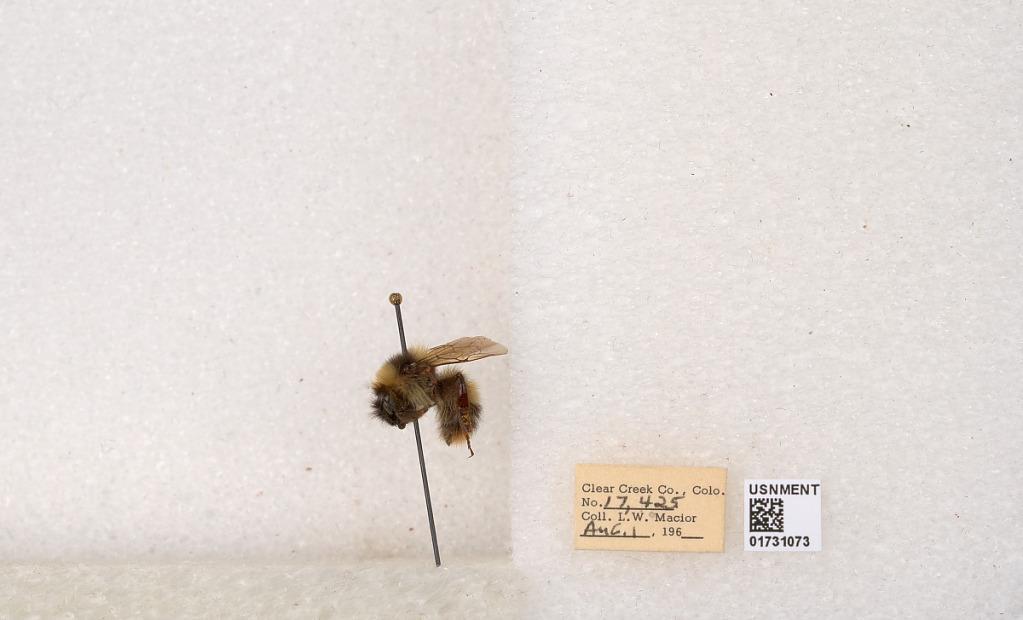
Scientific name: Bombus kirbyellus
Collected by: L. Macior
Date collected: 1960-8-1
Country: United States
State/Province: Colorado
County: Clear Creek
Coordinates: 39.6891, -105.644